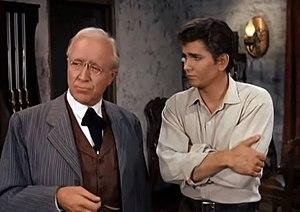
Grandon Neviers Augustine Rolker, né le 7 août 1904 à Jersey City et mort le 9 juin 1987 à Los Angeles, est un acteur américain, connu sous le nom de scène de Grandon Rhodes.